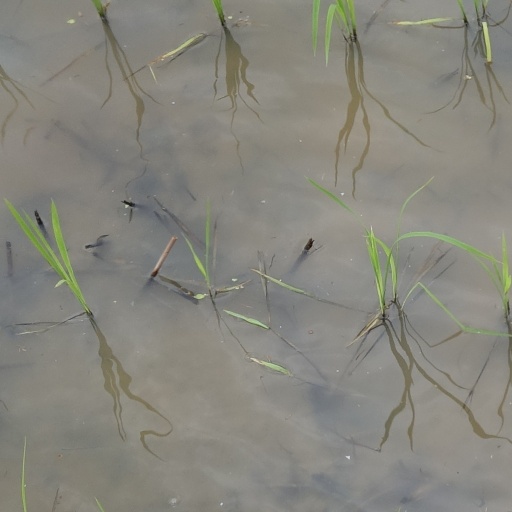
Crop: rice